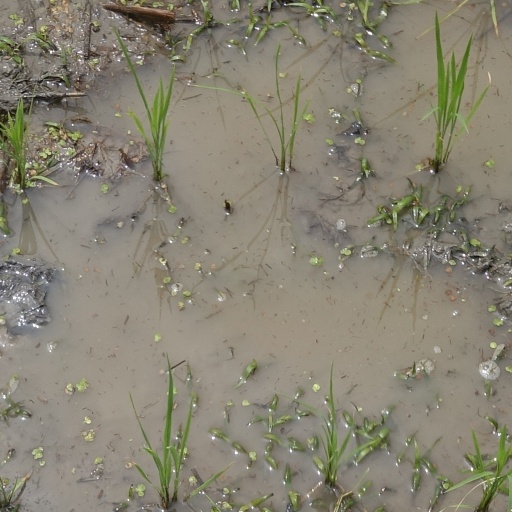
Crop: rice